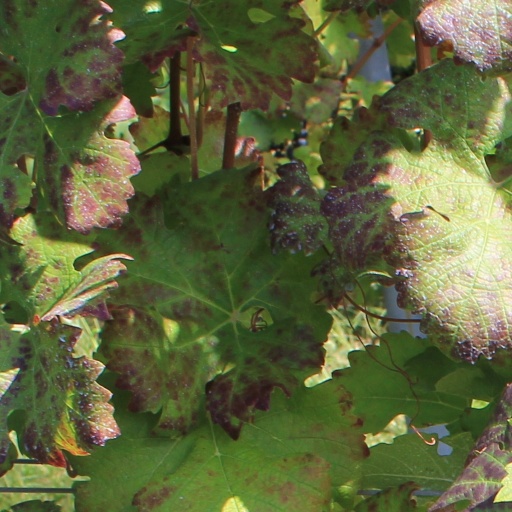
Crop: grape